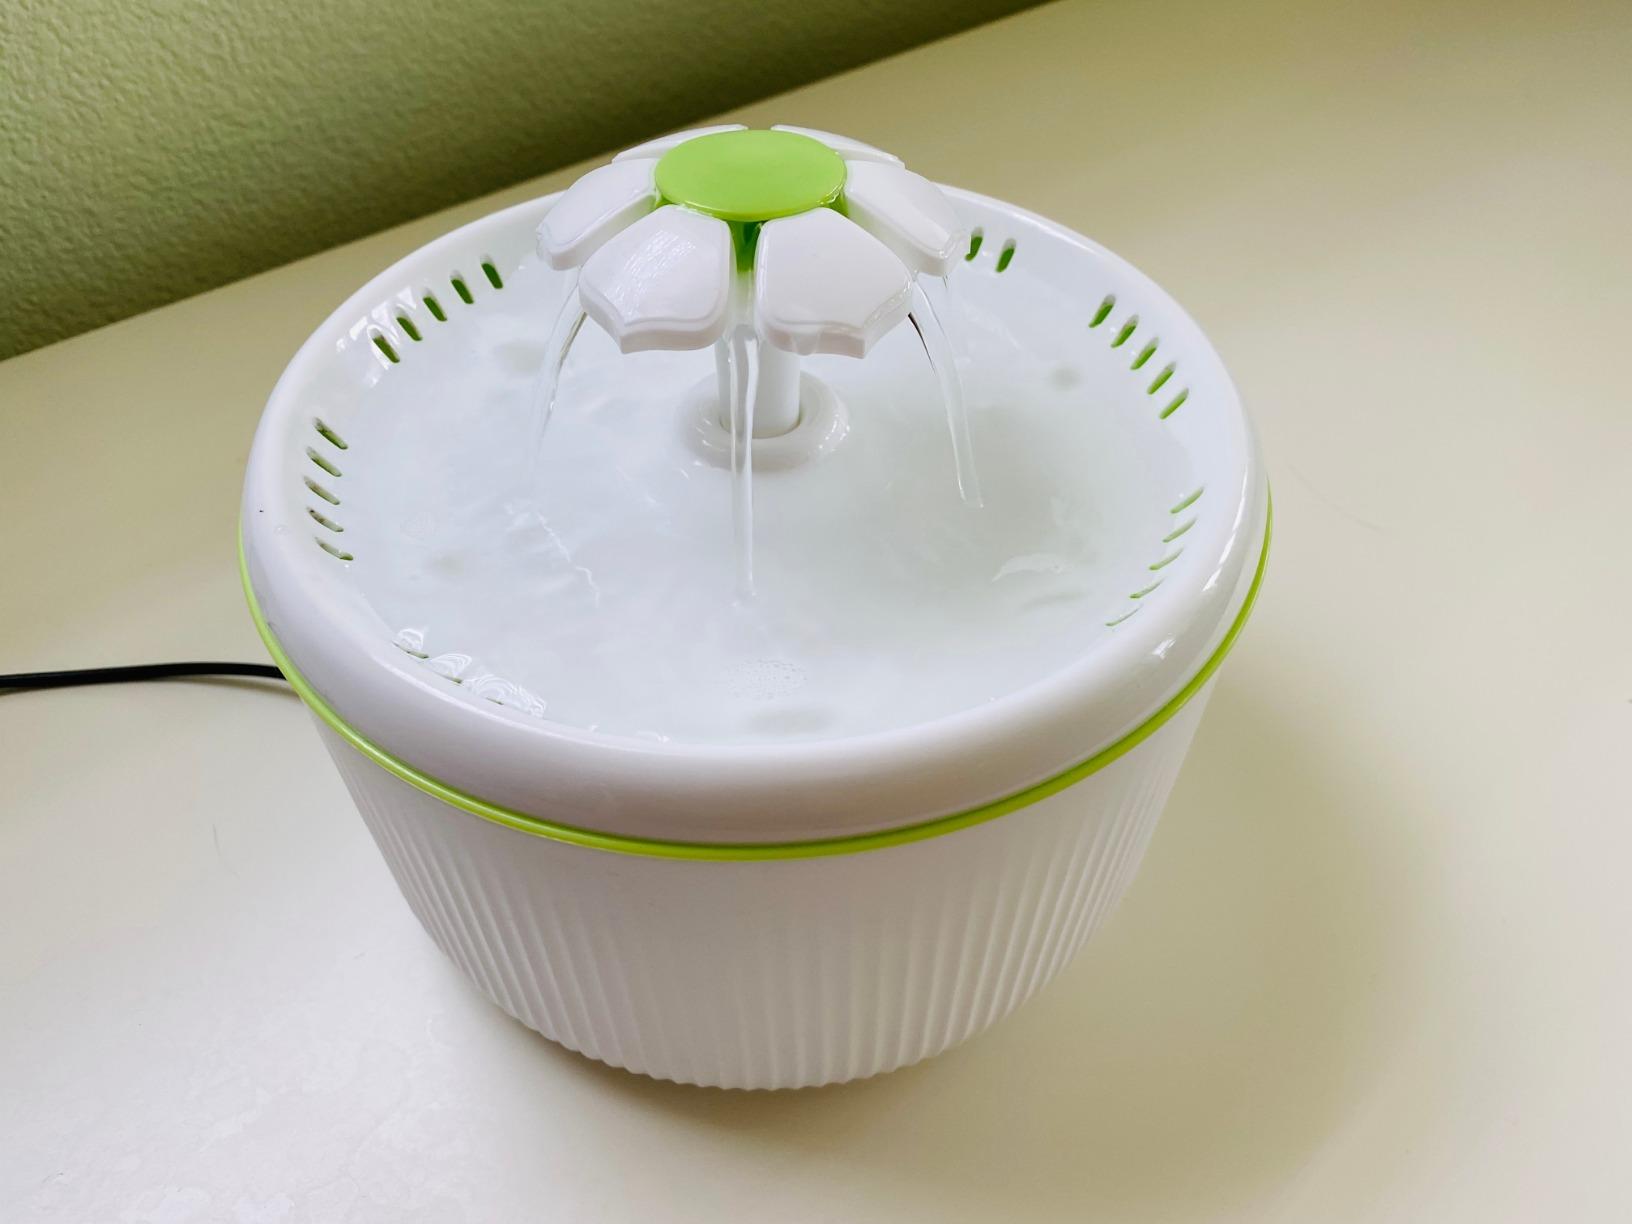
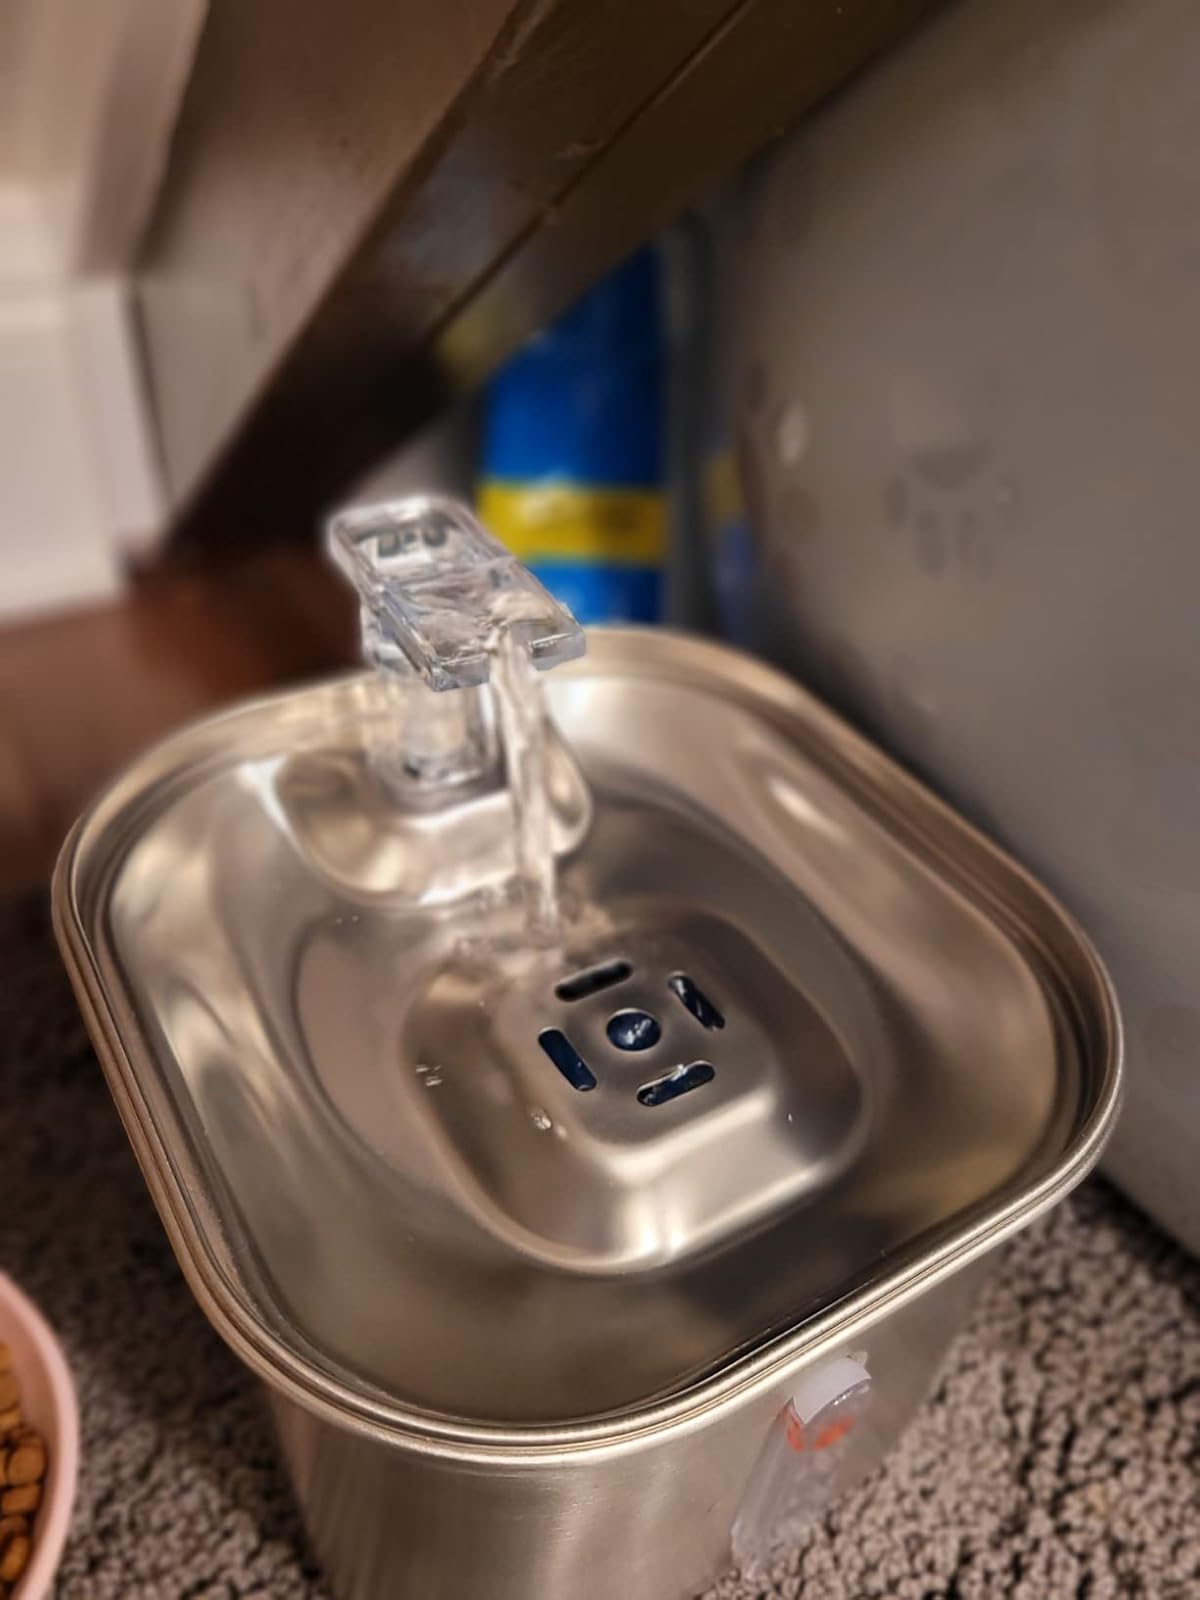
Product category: items_bowl
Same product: no